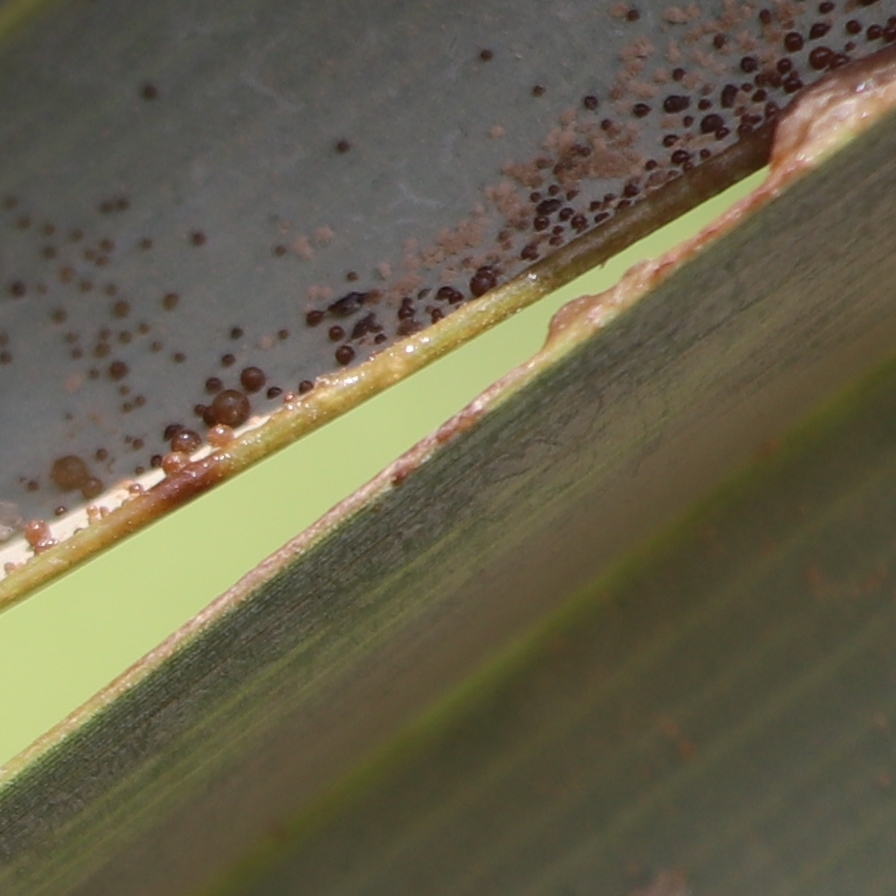
Label: Honey